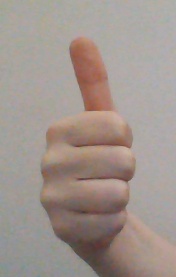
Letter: aleff